Microsoft Office shared tools

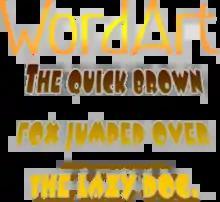
An example image created with WordArt.

WordArt is a text-styling utility, created by Scott Forstall and Nat Brown (later Apple employees) while interning for Microsoft in 1991. It allows users to create stylized text with various "special effects" such as textures, outlines, and many other manipulations that are not available through the standard font formatting. For example, one can create shadows, rotate, "bend", and "stretch" the shape of the text. WordArt is available in 30 different preset styles in Microsoft Word, however, it is customizable using the tools available on the WordArt toolbar and Drawing toolbar up to Office 2003, or on the WordArt tools tab since Office 2007. It is also available in Excel, Microsoft PowerPoint, and Microsoft Publisher. In Office 2010 and beyond, users can apply formatting effects such as shadow, bevel, glow, gradient glow, and reflection to their text.